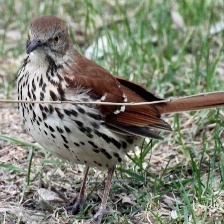
Species: BROWN THRASHER
Scientific name: TOXOSTOMA RUFUM